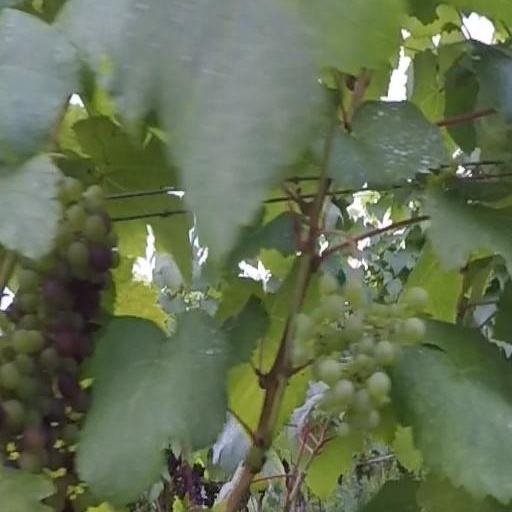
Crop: grape